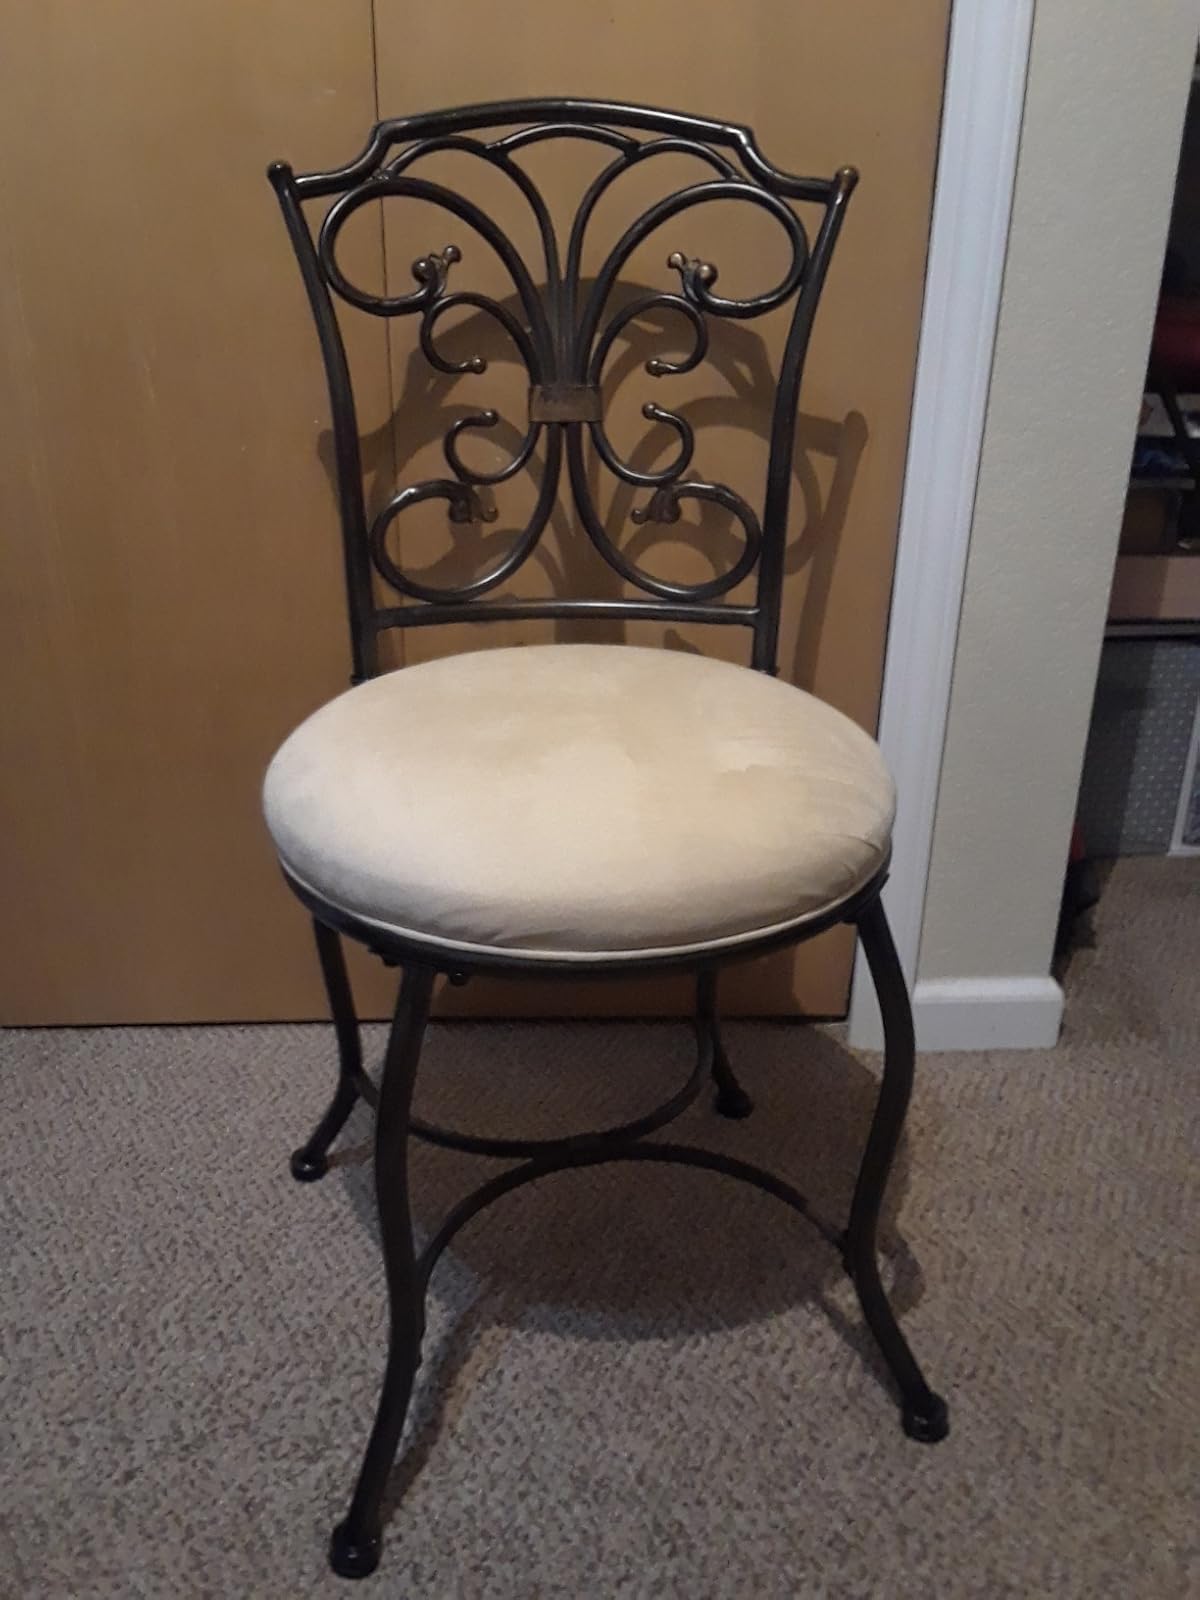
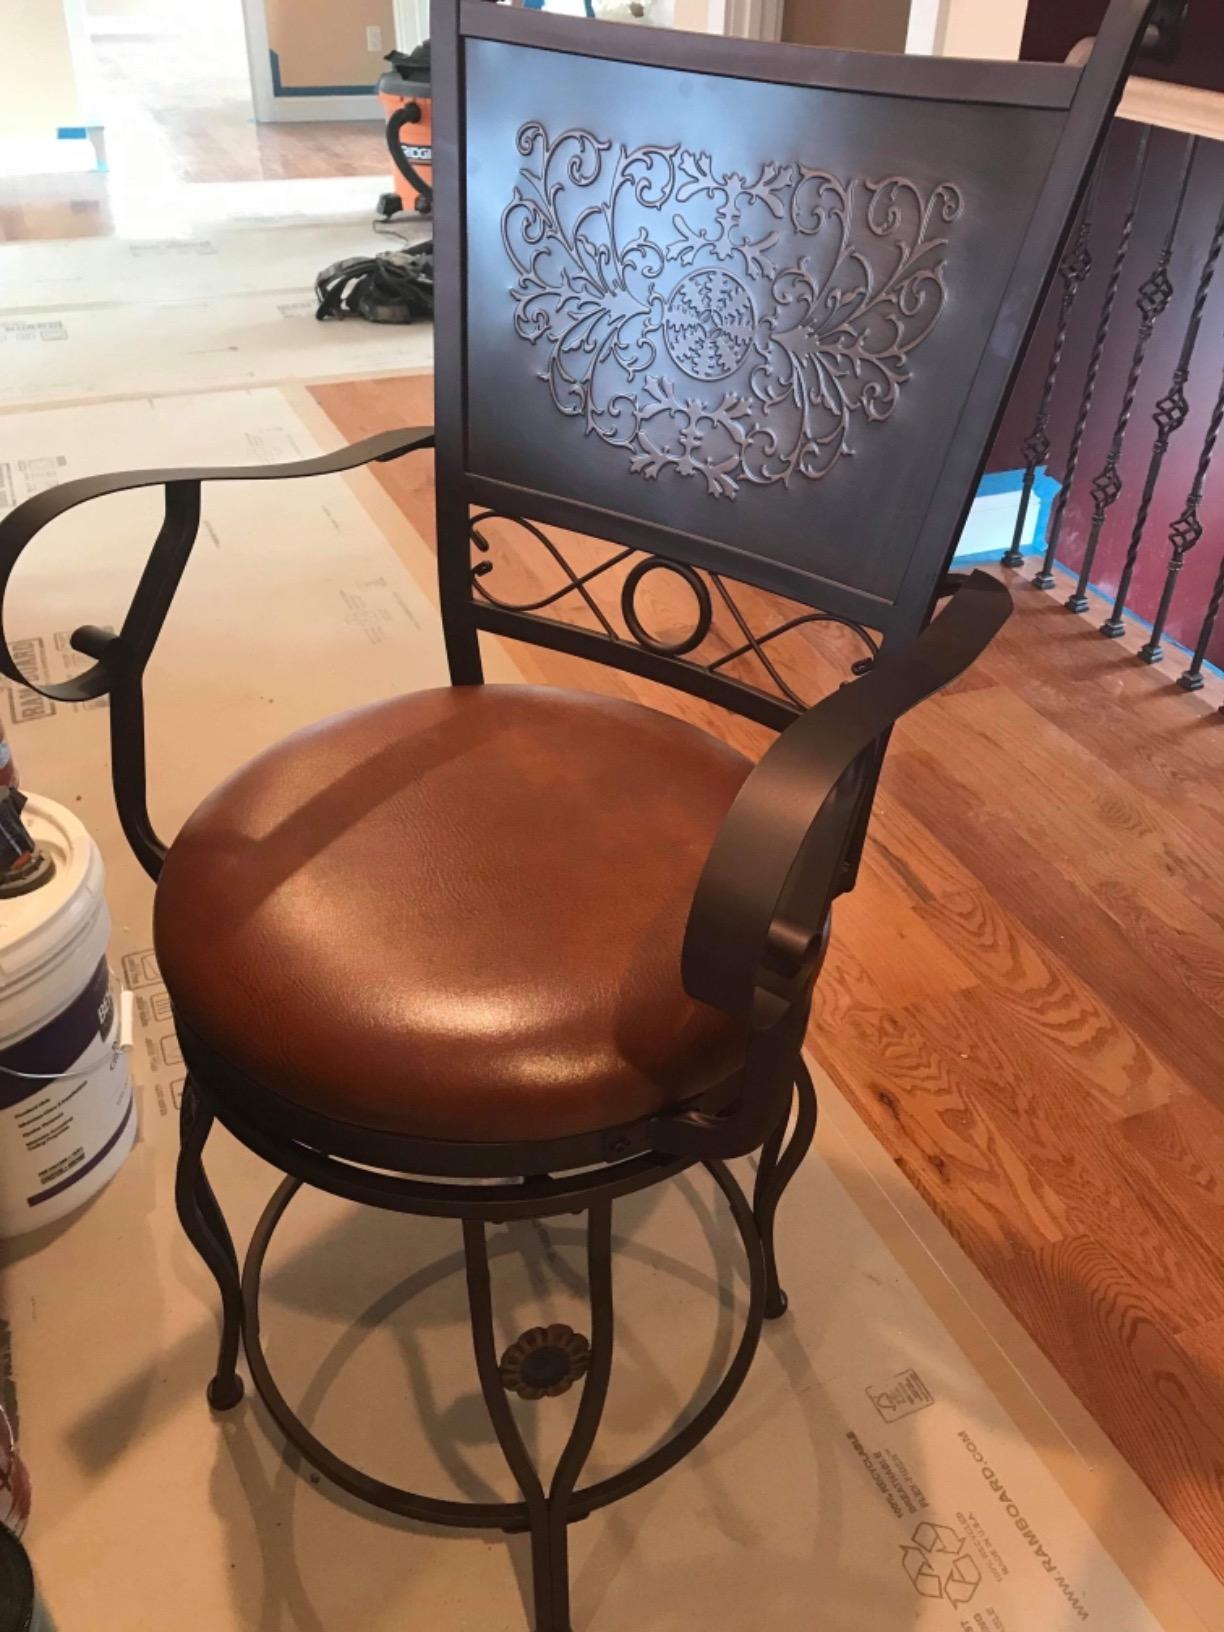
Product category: stool
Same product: no